Turner Sports Cars

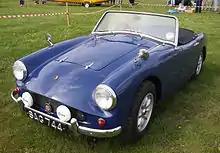
Turner Sports Mk II

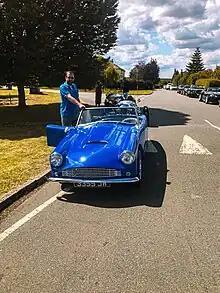
Turner Mk1

In 1960, a Turner Sports Mk II model appeared, with improved interior trim and further minor styling revisions. From 1960, the front suspension became Triumph Herald-based. In 1961, as well as the Austin and Coventry Climax engines, other options were introduced, such as the Ford 105E 997 cc and 109E 1,340 cc units. Finally, in 1963, the new Ford Cortina 1,500 cc engine was also made available. About 150 Turner Sports Mk II models were made. Many Turners had illustrious racing careers such as the legendary VUD 701 driven by John E Miles in the Autosport National Race Championship of 1963–64, winning outright 15 of the 17 races against the works cars of Jaguar, Lotus and Aston Martin. Fully developed as a space-framed Modsports Race Car using a Cosworth engineered Ford 1824cc, VUD 701 is known to be the fastest of all the racing Turner Sports Cars, holding many UK class lap records to the present day. Throughout the UK, USA and Australia, the owner drivers of these lightweight nimble Turner Sports Cars are still winning in their class and overall, beating much more powerful cars.